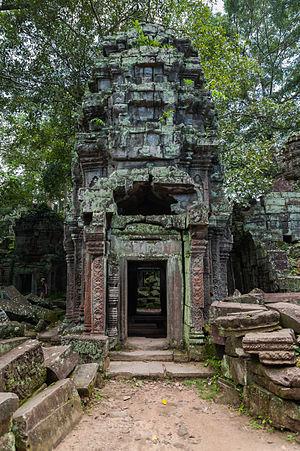
Ta Prohm est un temple sur le site d'Angkor au Cambodge, construit selon le style du Bayon à la fin du XIIᵉ siècle. Son nom signifie « grand-père Brahma ».